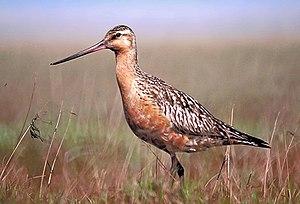
La Barge rousse est une espèce d'oiseau limicole de la famille des scolopacidés.
Cette liste a été établie à partir d'ouvrages et d'articles des années 1990 sur l'avifaune malgache. L'avifaune de Madagascar comprend 294 espèces dont 107 endémiques, 30 espèces menacés selon la classification de L'UICN.